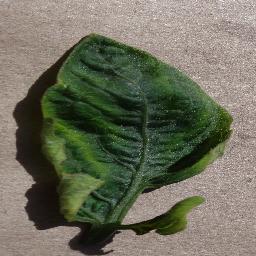
Label: Tomato___Tomato_Yellow_Leaf_Curl_Virus